Ridge Racer Slipstream

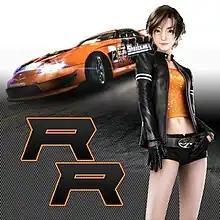

Ridge Racer Slipstream is a racing game developed by Invictus Games and published by Namco Bandai Games for iOS in 2013, and for Android in 2014.